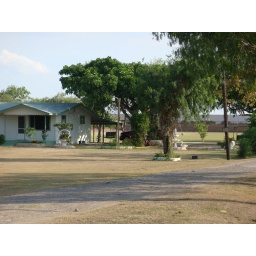
father down the road I found a similar situation, wall in the backyard, just feet from someone's house.